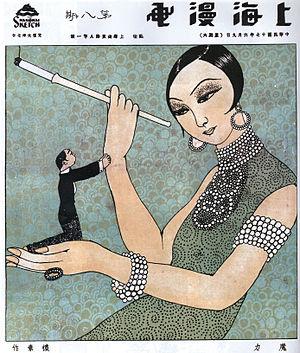
Le Shanghai Manhua, à l'origine intitulé Shanghai Sketch, était un magazine hebdomadaire publié à Shanghai de 1928 à 1930. C'est l'un des premiers magazines de manhua en Chine et l'un des plus influents. Il a été très populaire et a inspiré de nombreux imitateurs, à Shanghai comme dans le reste de la Chine. Le Shanghai Manhua était connu pour ses couvertures provocantes et la bande dessinée à succès Mr. Wang, créée par Ye Qianyu.